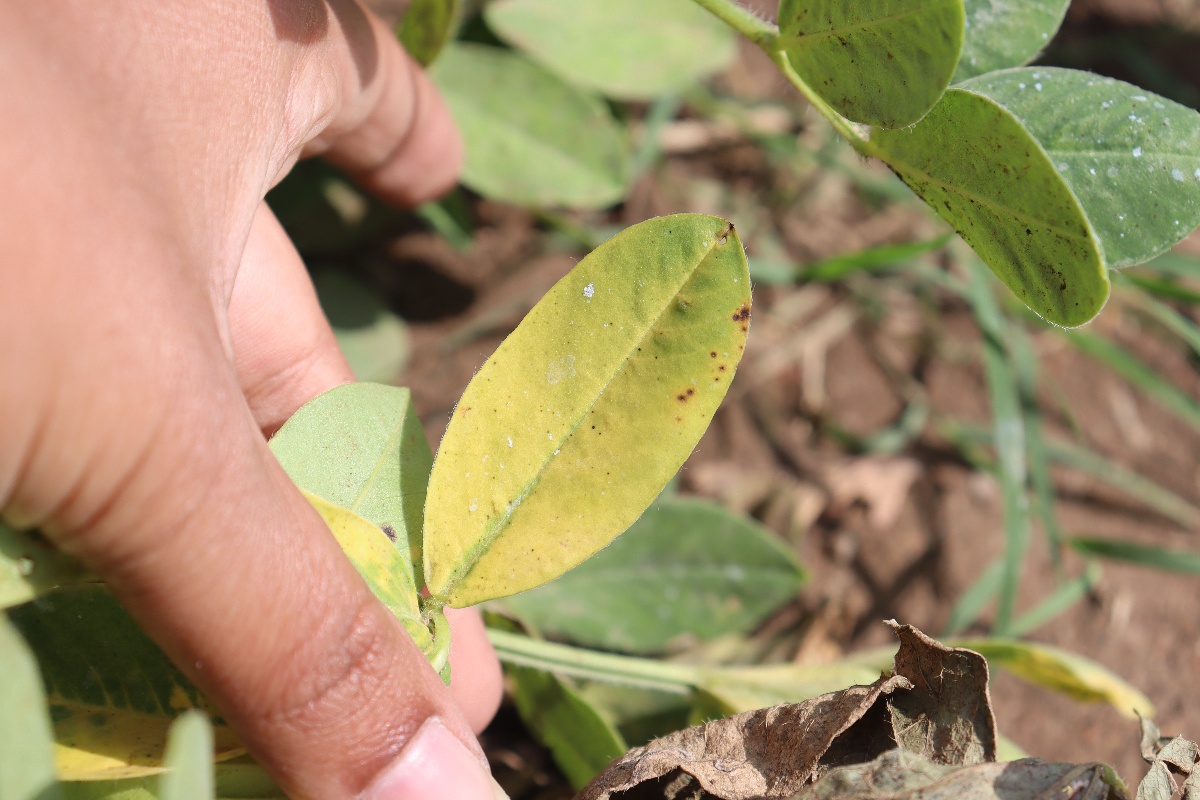
Label: nutrition deficiency